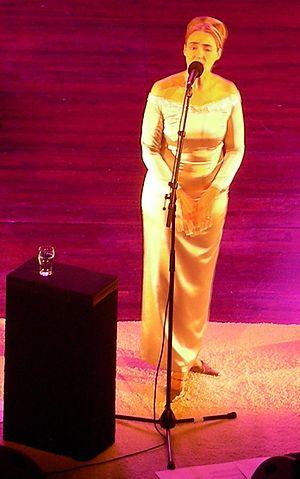
Lisa Gerrard /ˈliːsə ˈd͡ʒerəd/, née le 12 avril 1961 à Melbourne, est une musicienne et chanteuse australienne, membre du groupe Dead Can Dance.